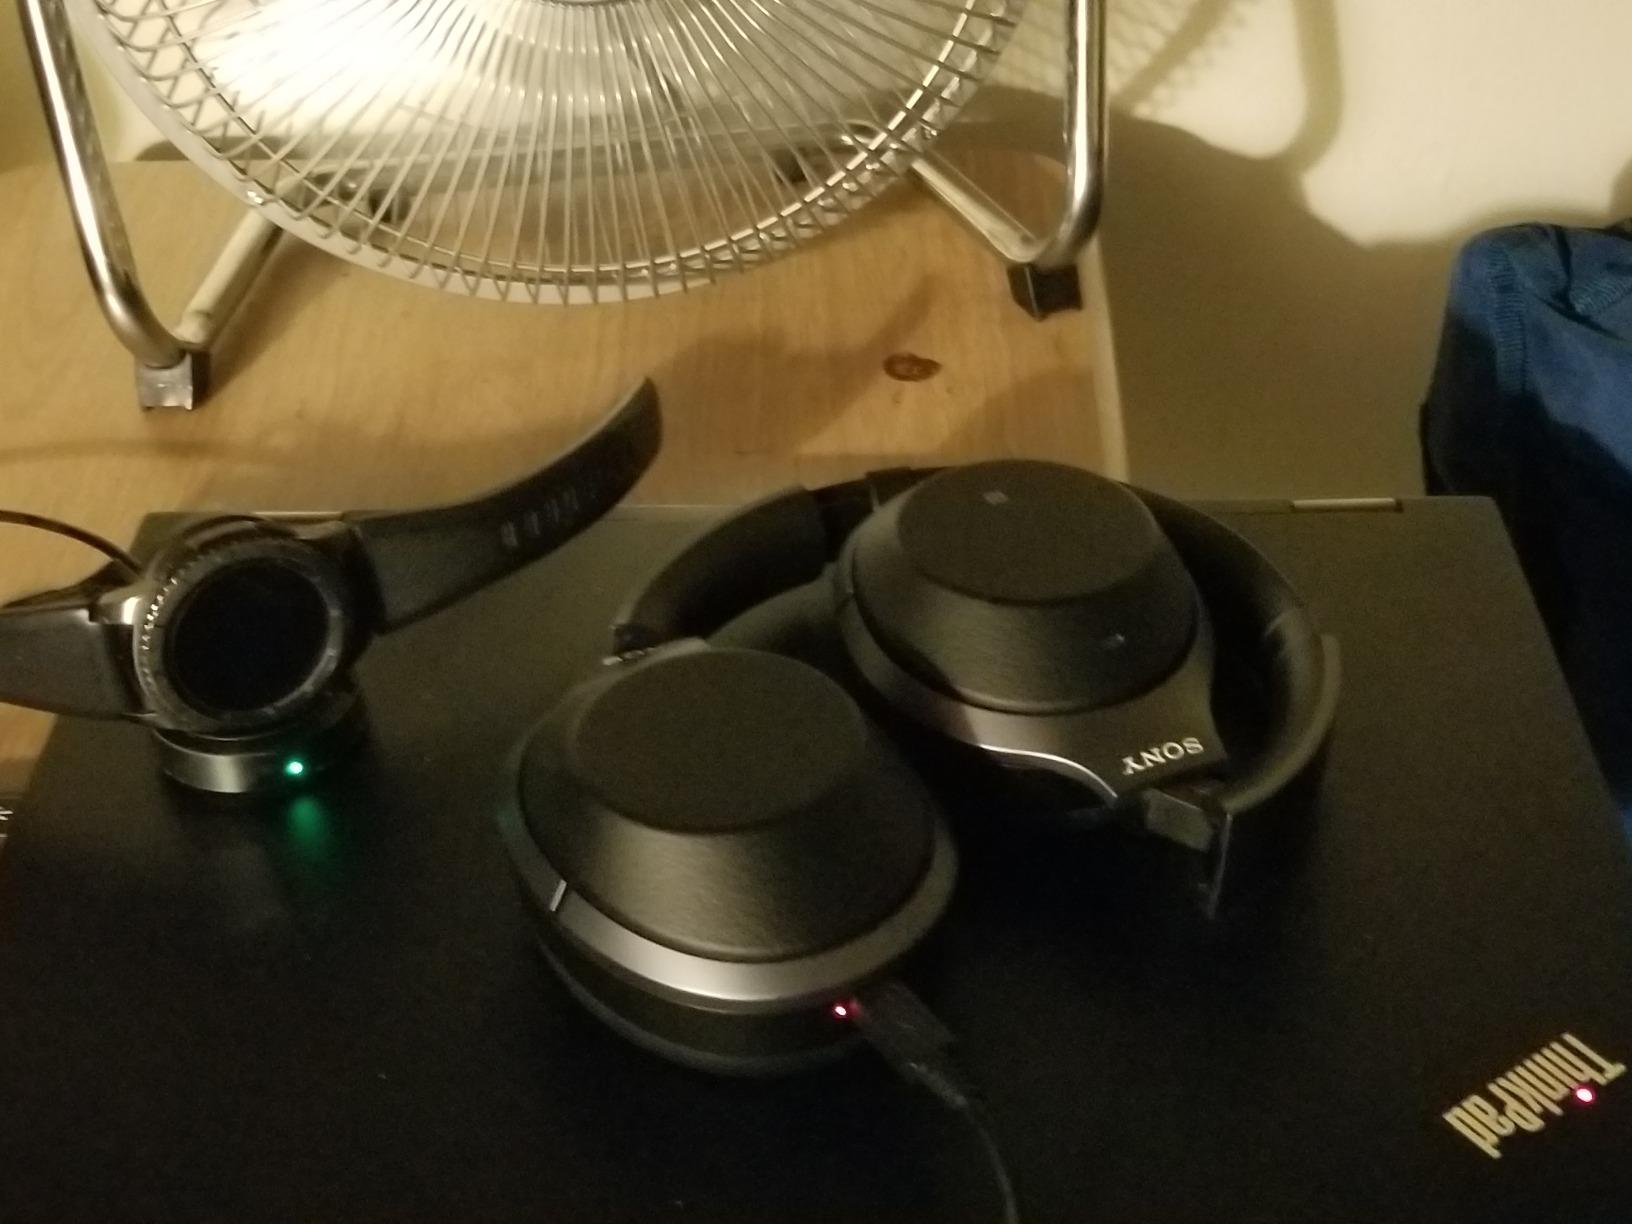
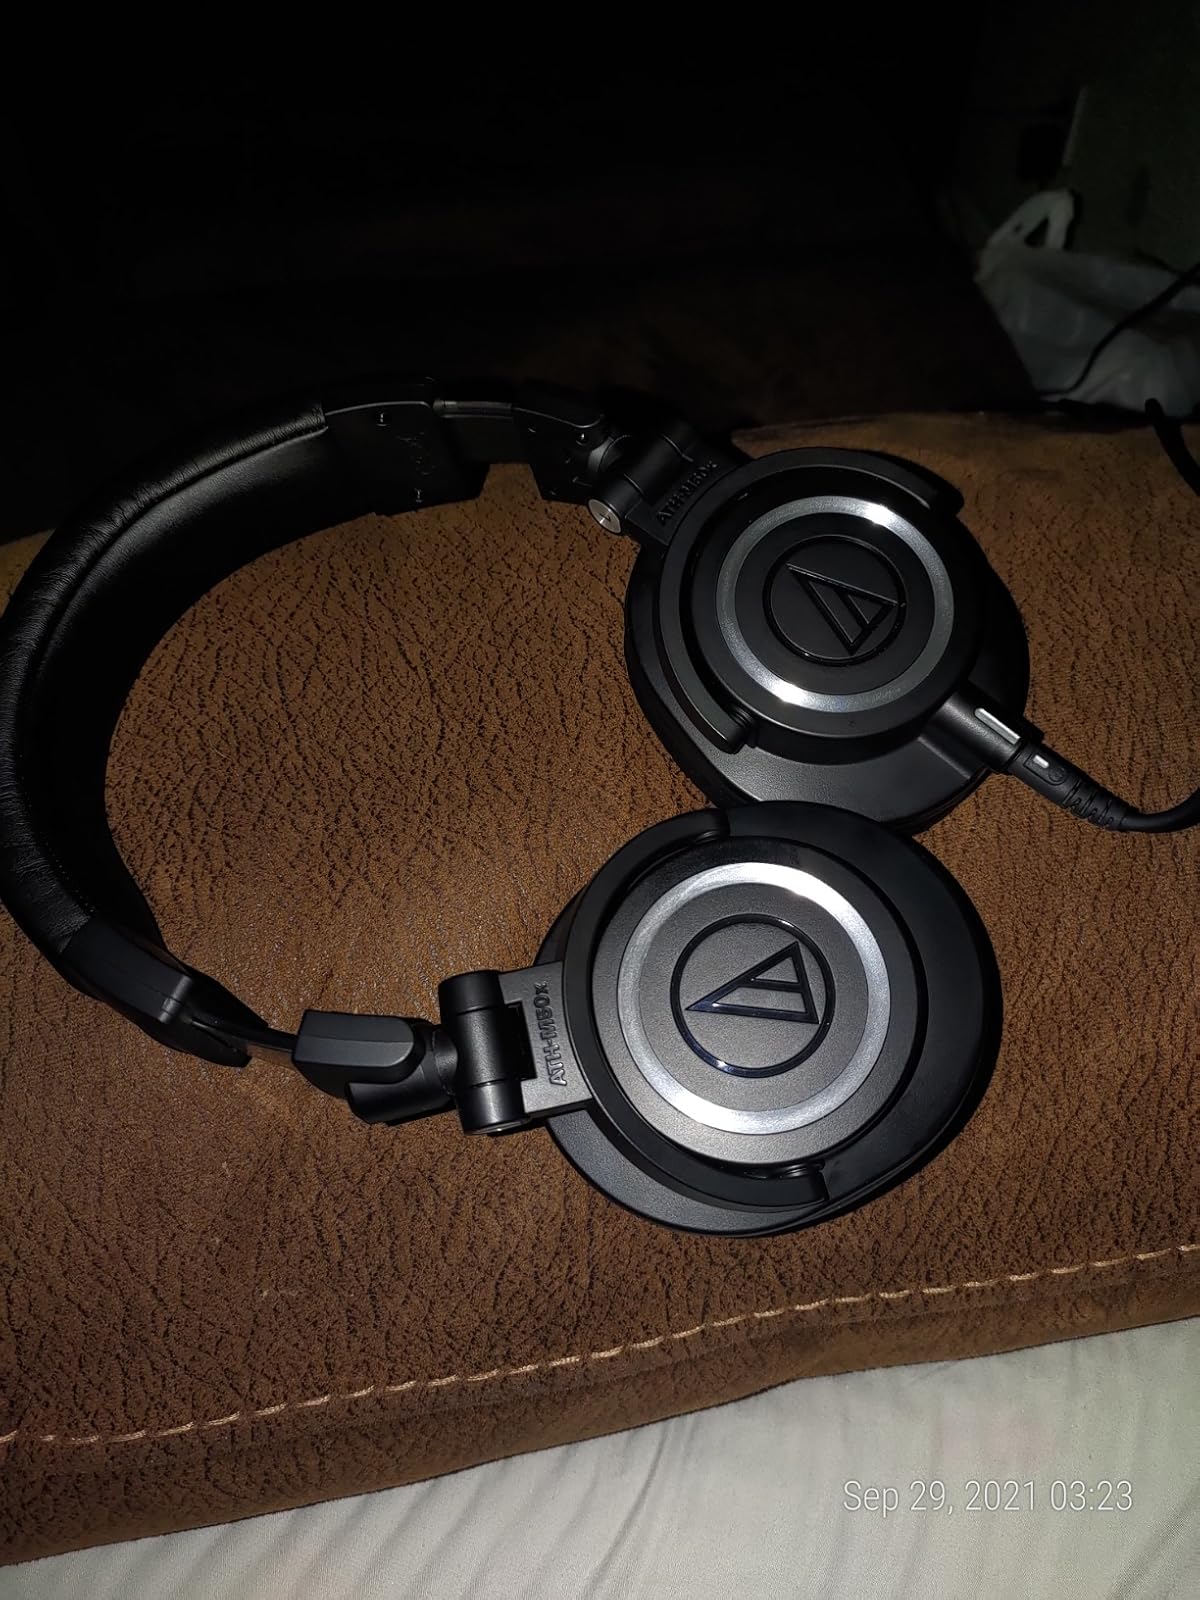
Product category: headphones
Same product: no